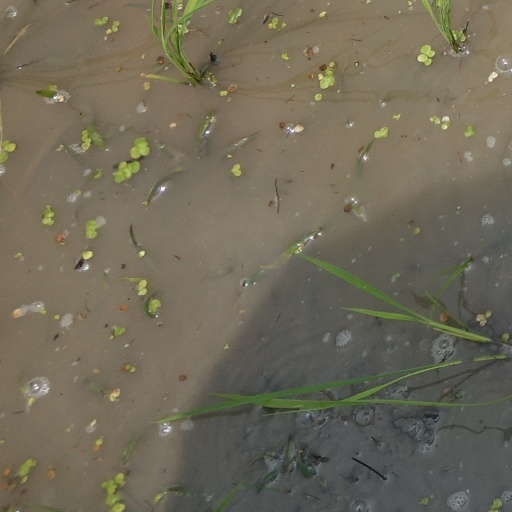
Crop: rice